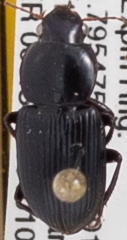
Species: Discoderus robustus
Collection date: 2018-10-10
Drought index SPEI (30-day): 1.382
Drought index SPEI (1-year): -0.656
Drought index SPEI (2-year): -1.45